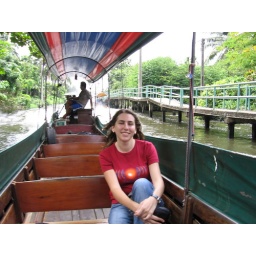
Anna in a river boat